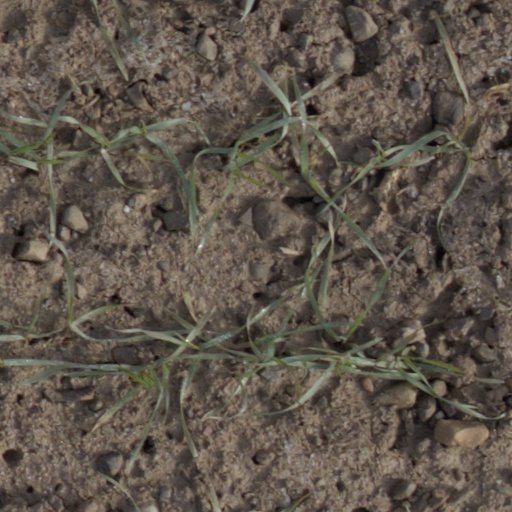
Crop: wheat